Vincennes, Indiana

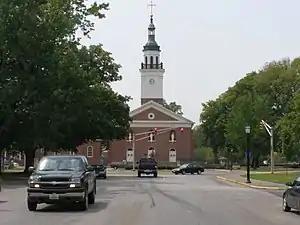
Xavier Cathedral

Although the Americans remained in control of Vincennes, it took years to establish peace. In 1786, Captain John Hardin led a mounted Kentucky militia across the Ohio River and destroyed a friendly Piankeshaw town near Vincennes. This led to a series of attacks and counter-attacks between Wabash Indians and American settlers. Finally, on July 15, 1786, the Wabash landed in forty-seven war canoes at Vincennes to drive the Americans back to Kentucky. The Indians warned the Canadians in advance of their attack and assured them that they would not be harmed, but the Canadians warned the Americans. They quickly supplied Fort Patrick Henry and waited out the siege. One American was killed and four wounded, and the war party left after destroying the Americans' farms.